Juillac, Gironde

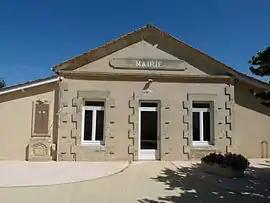
The town hall in Juillac

Juillac is a commune in the Gironde department in Nouvelle-Aquitaine in southwestern France.